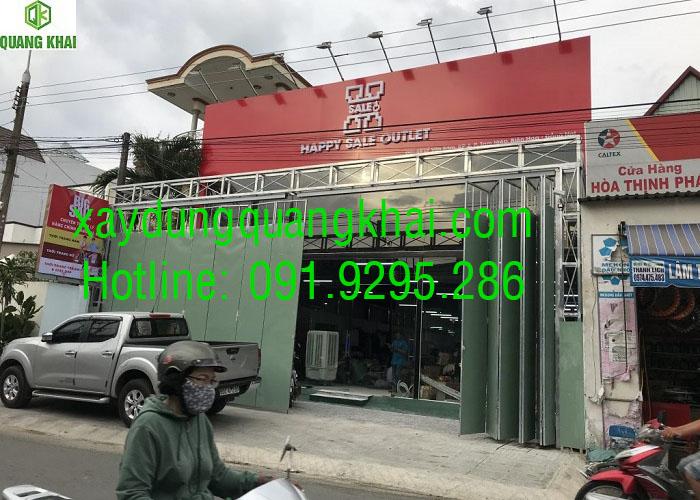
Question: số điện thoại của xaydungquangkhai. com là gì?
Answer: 0919295286